PPG Paints Arena

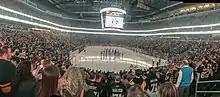
An interior panorama of PPG Paints Arena in Pittsburgh, PA

Shortly after PPG Paints was built, the Arena Football League considered starting an expansion team in the arena, but the league folded in August 2009. However, after a two-year hiatus, the AFL returned and eyed an expansion team in Pittsburgh. On August 19, 2010, news sources reported that PPG Paints Arena would be home to the Pittsburgh Power, which began play in the spring of 2011. The team's ownership group includes former Pittsburgh Steelers and Pro Football Hall of Fame member Lynn Swann. Pittsburgh was the 5th city added for the 2011 AFL season, joining the San Jose SaberCats, Kansas City Command, New Orleans VooDoo and Philadelphia Soul – who were all previous members of the Arena Football League. In nine home games, the Power averaged 9,197 fans per game, a figure that included an audience of 13,904 that showed up for the season opener against the Philadelphia Soul. Overall, the Power ranked sixth among the 18 Arena Football League teams in average attendance through 17 games that season, and its average attendance was about 1,000 people more than the AFL average.